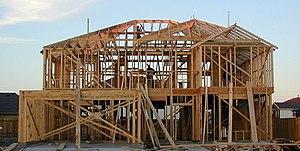
Le bois peut être utilisé comme matériau de construction.
L'ossature plate-forme est la technique de construction à ossature bois la plus utilisée dans le monde, en particulier en Amérique du Nord, en Australie, en Suède, au Japon et en France. Ce système s'inspire de deux modes de construction.
Une construction en bois est une construction réalisée en bois de construction, un matériau souvent promu pour sa résistance au feu et pour sa faible empreinte carbone.
Le conflit du bois d'œuvre est un différend à la fois politique et commercial qui oppose le Canada aux États-Unis sur le prix du bois d'œuvre produit au Canada et vendu aux États-Unis. Pour l'administration américaine, qui se rend aux arguments avancés par sa propre industrie, le Canada et ses provinces subventionneraient trop fortement l'industrie du bois d'œuvre en octroyant aux compagnies forestières des droits de coupe trop bas. Cette « subvention déguisée » favoriserait le dumping et porterait préjudice à l'industrie du bois d'œuvre américaine.